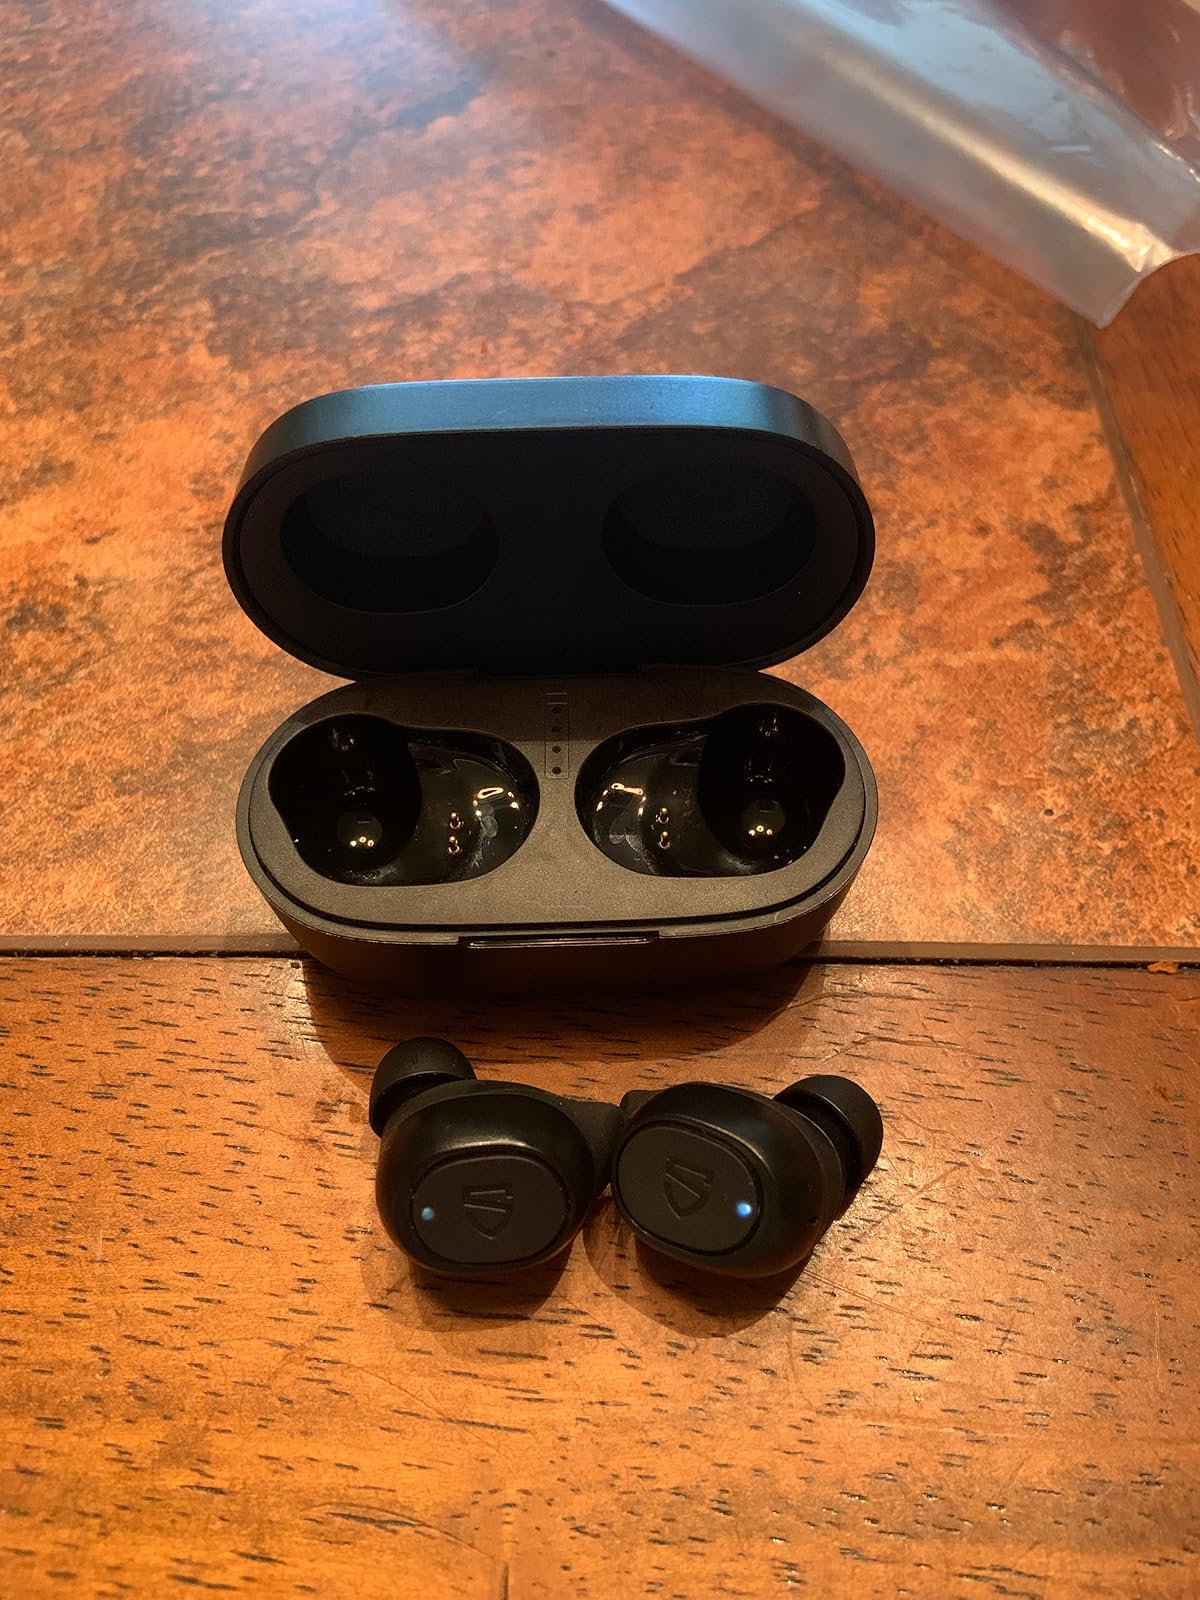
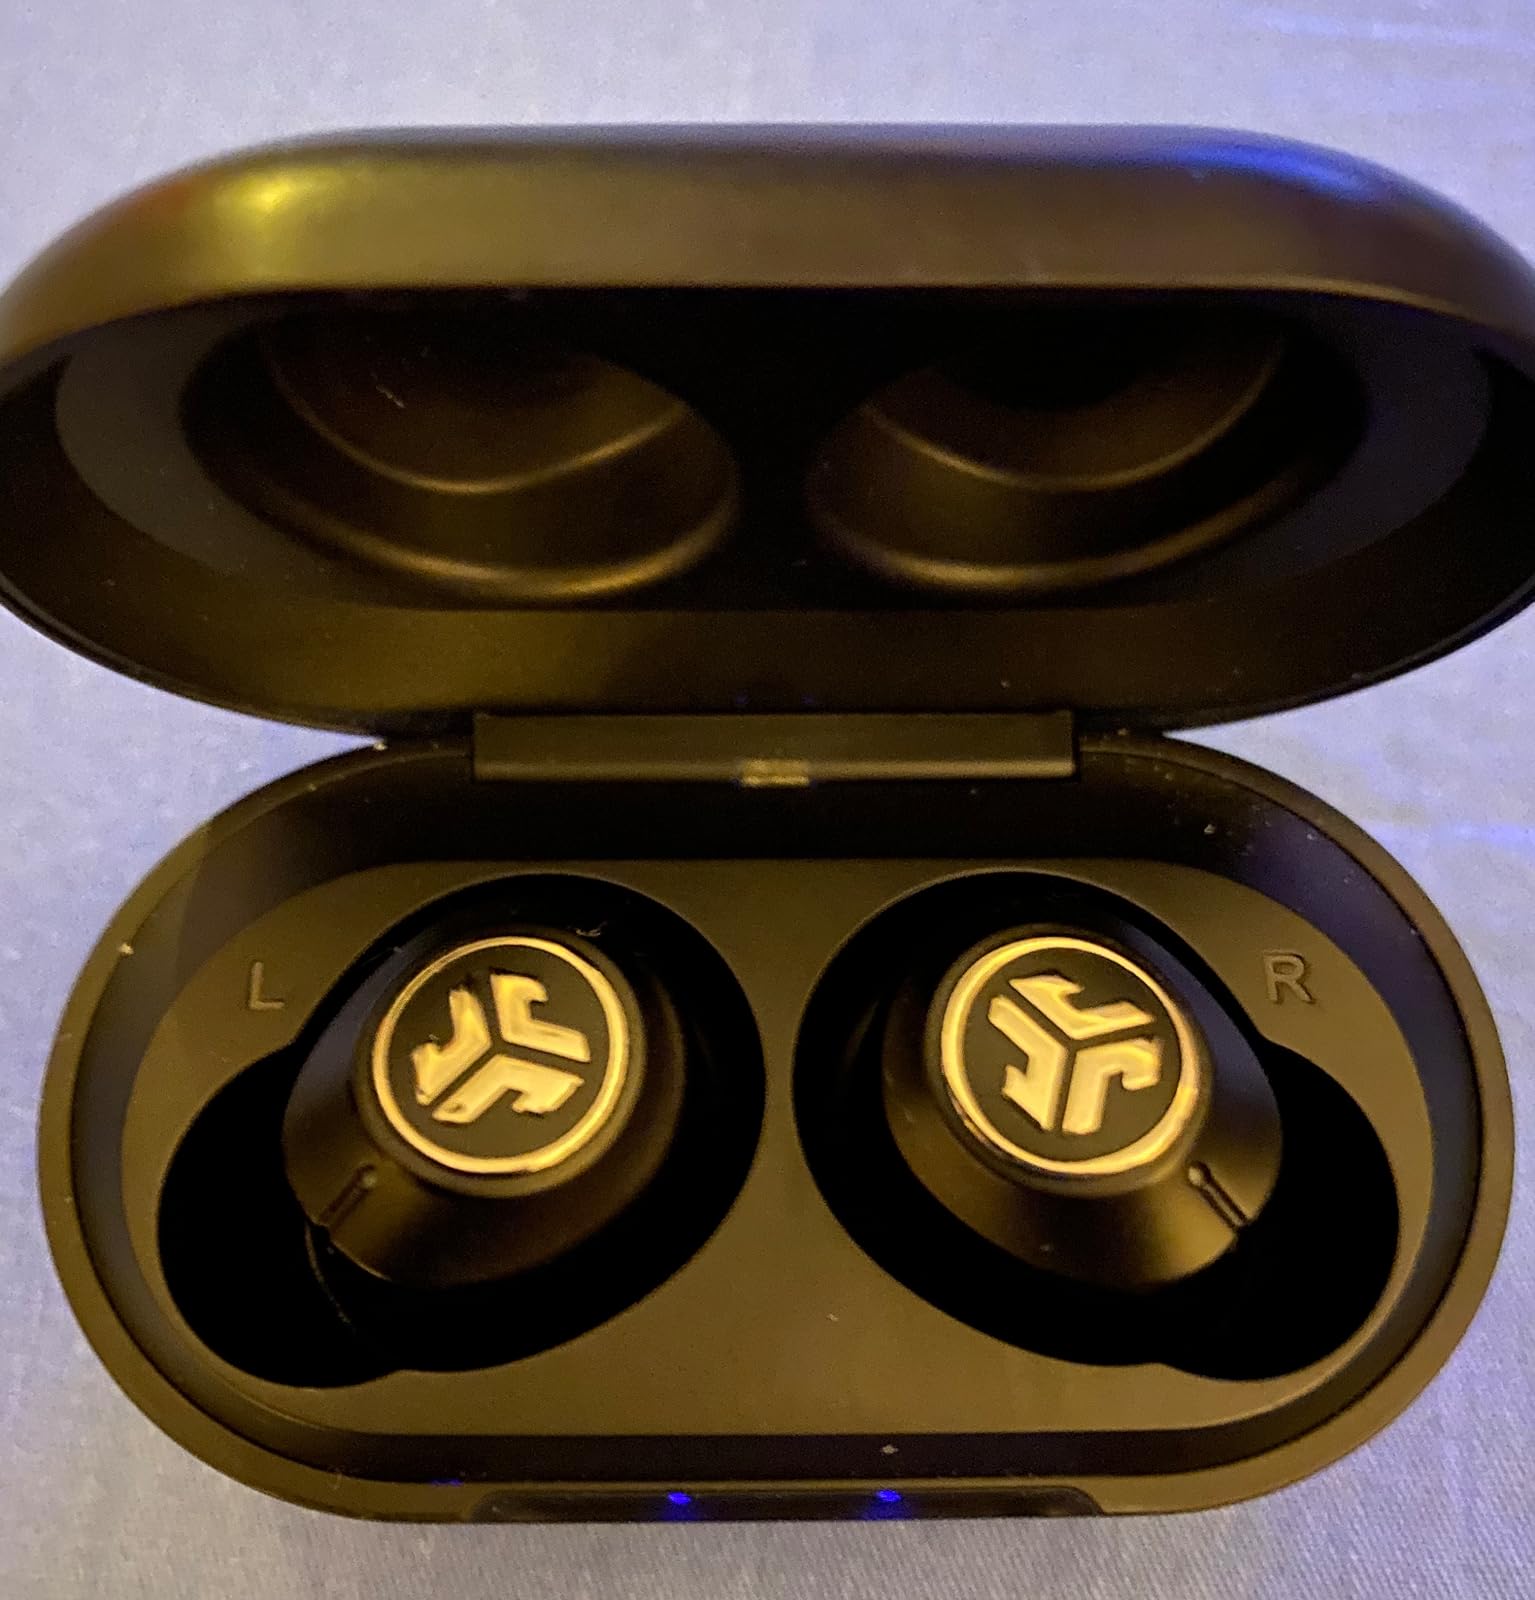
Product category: earbuds
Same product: no